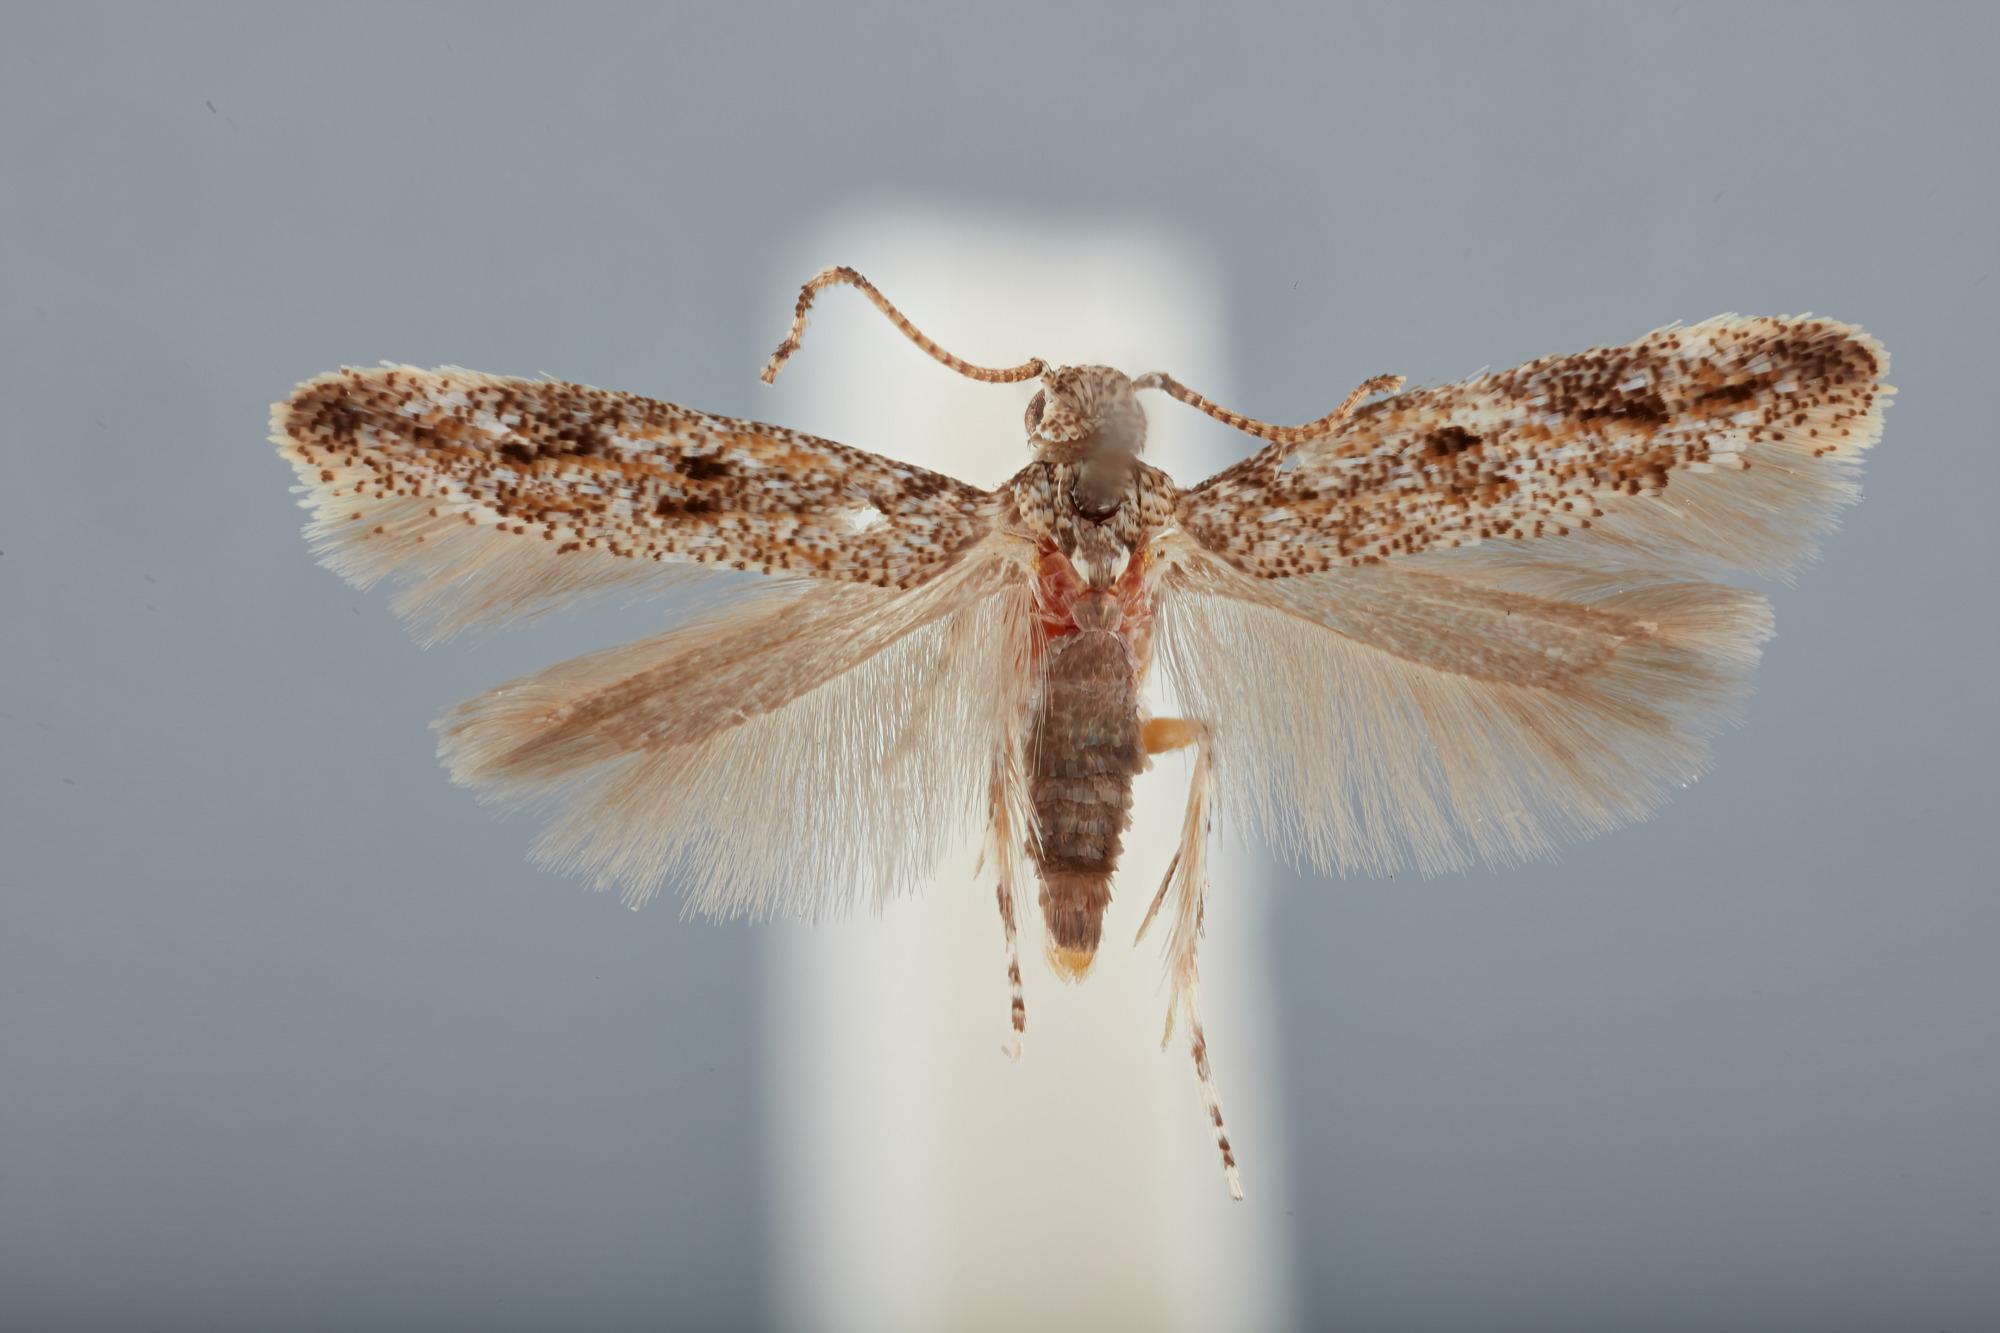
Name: Ymeldia janae
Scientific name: Ymeldia janae Hodges, 1964
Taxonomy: Animalia, Arthropoda, Insecta, Lepidoptera, Oecophoridae, Oecophorinae
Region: R. W. Hodges
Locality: Lake Placid, Archbold Biological Station, Highlands, Florida, United States
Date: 3 Apr 1959